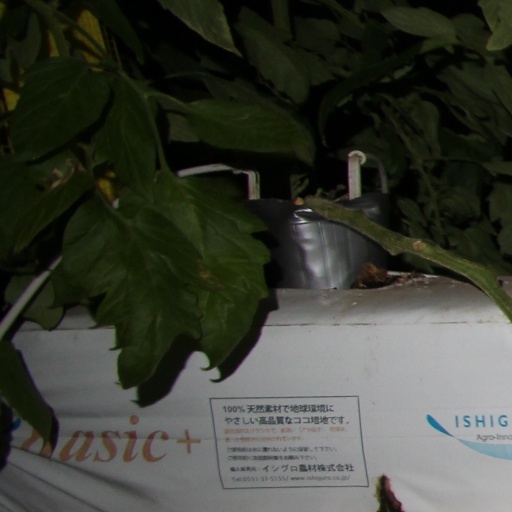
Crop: tomato